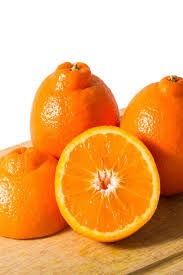
Label: mandarine